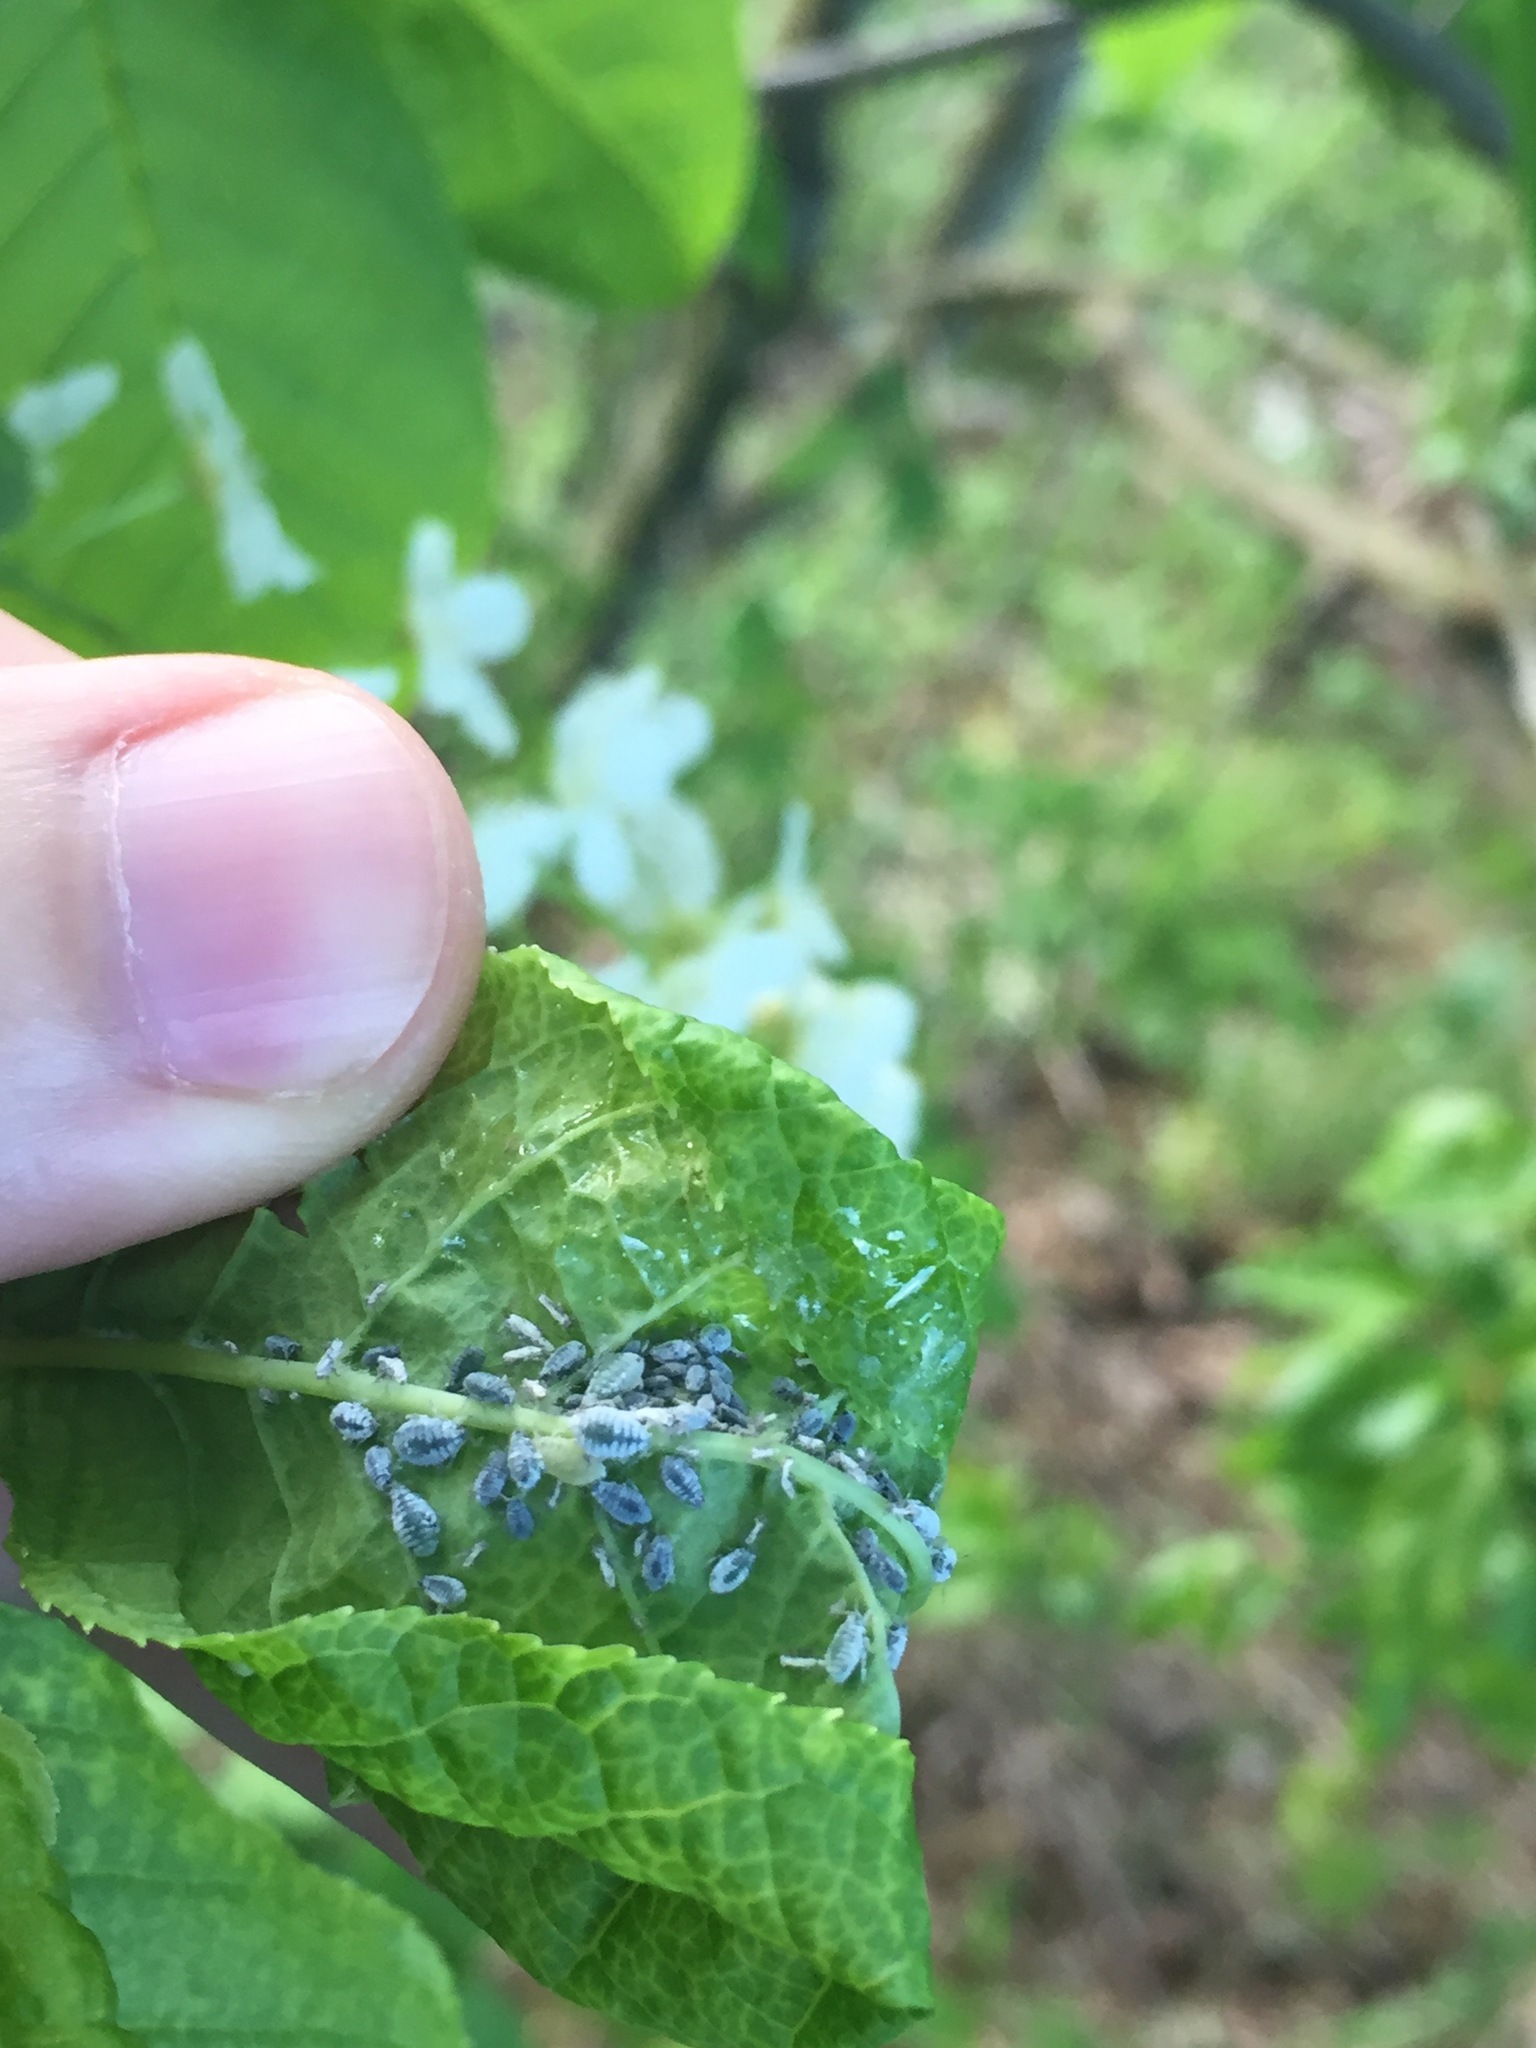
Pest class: bird_cherry_oat_aphid